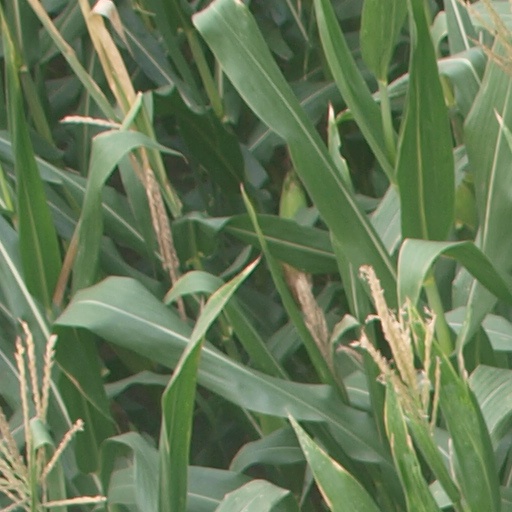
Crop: maize; corn